Volumetric capture

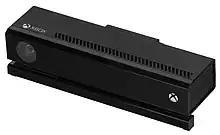
Xbox One's Kinect

In 2010 Microsoft brought the Kinect to the market, a consumer product that used structured light in the infrared spectrum to generate a 3D mesh from its camera. While the intent was to facilitate and innovate in user input and gameplay, it was very quickly adapted as a generic capture device for 3D data in the volumetric capture community. By projecting a known pattern onto the space and capturing the distortion by objects in the scene, the result capture can then be computed into different outputs. Artists and hobbyists started to make tools and projects around the affordable device, sparking a growing interest in volumetric capture as a creative medium.